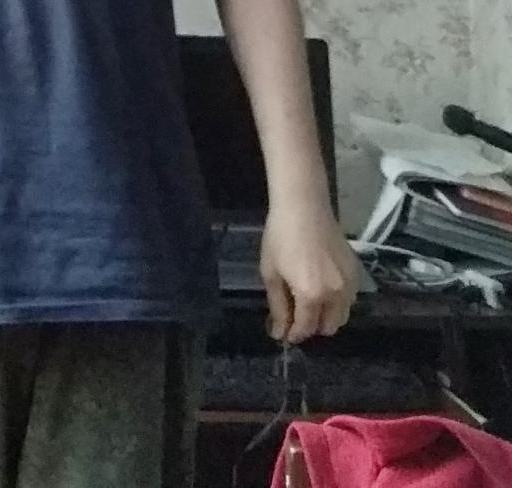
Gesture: no_gesture